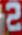
Number: 2